Ruth Madoc

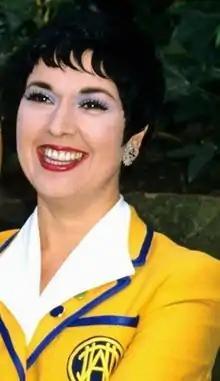
Madoc as Gladys Pugh in "Hi-de-Hi!"

Ruth Madoc (born Margaret Ruth Llewellyn Baker; 16 April 1943 – 9 December 2022) was a British actress who had a career on stage and screen spanning over 60 years. She was best known for her role as Gladys Pugh in the BBC television comedy "Hi-de-Hi!" (1980–1988), for which she received a BAFTA TV award nomination for Best Light Entertainment Performance.